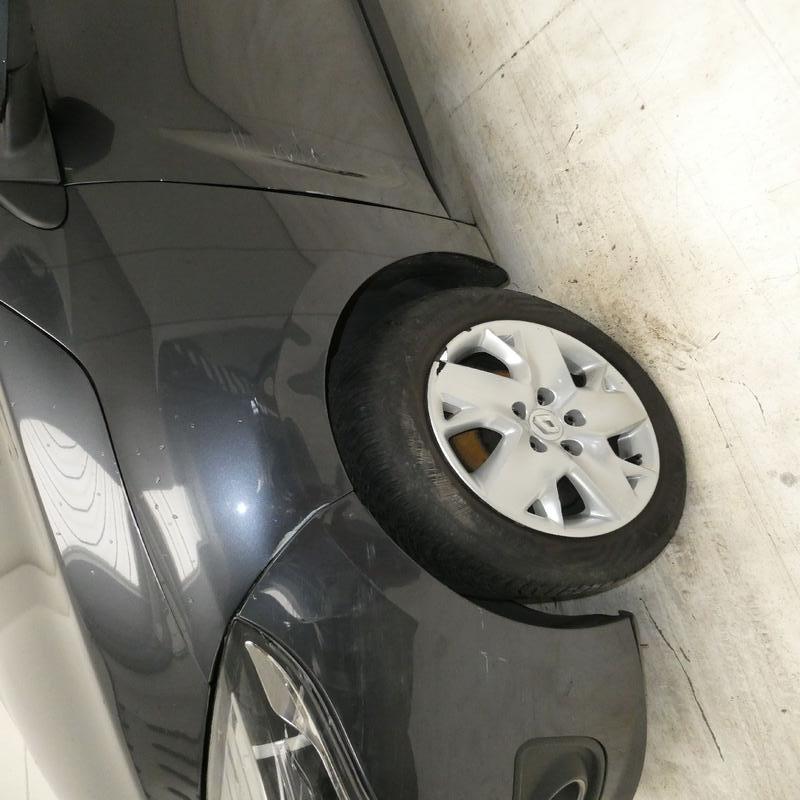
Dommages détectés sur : pare-choc avant, aile avant gauche, porte avant gauche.
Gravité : mineur